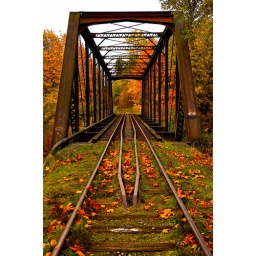
Another of the train bridge series, with all of the splendid details of the bridge itself in focus this time.